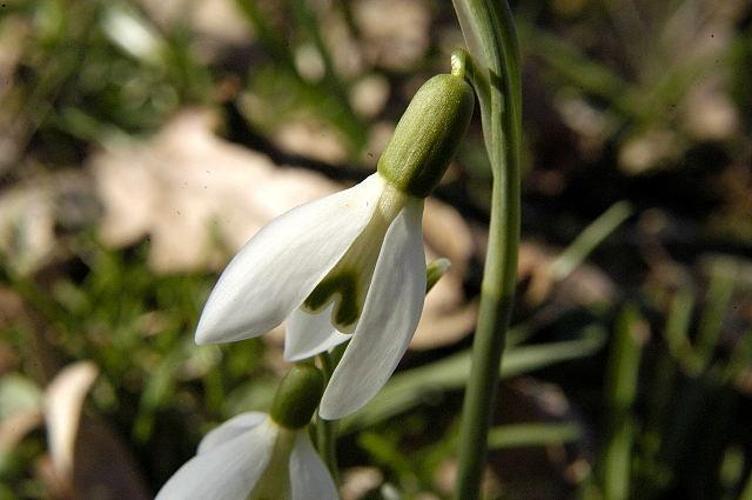
Flower: Snowdrop